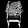
Label: Shirt